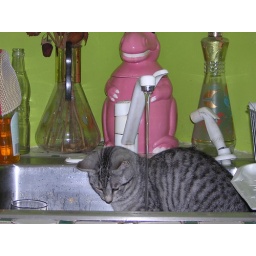
kitten sitting in kitchen sink